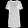
Label: Dress